Cultural Revolution

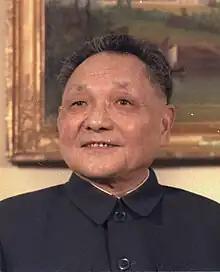

By 1973, round after round of political struggles had left many lower-level institutions, including local government, factories, and railways, short of competent staff to carry out basic functions. China's economy had fallen into disarray, which led to the rehabilitation of purged lower-level officials. The party's core became heavily dominated by Cultural Revolution beneficiaries and radicals, whose focus remained ideological purity over economic productivity. The economy remained mostly Zhou's domain, one of the few remaining moderates. Zhou attempted to restore the economy, but was resented by the Gang of Four, who identified him as their primary political succession threat.